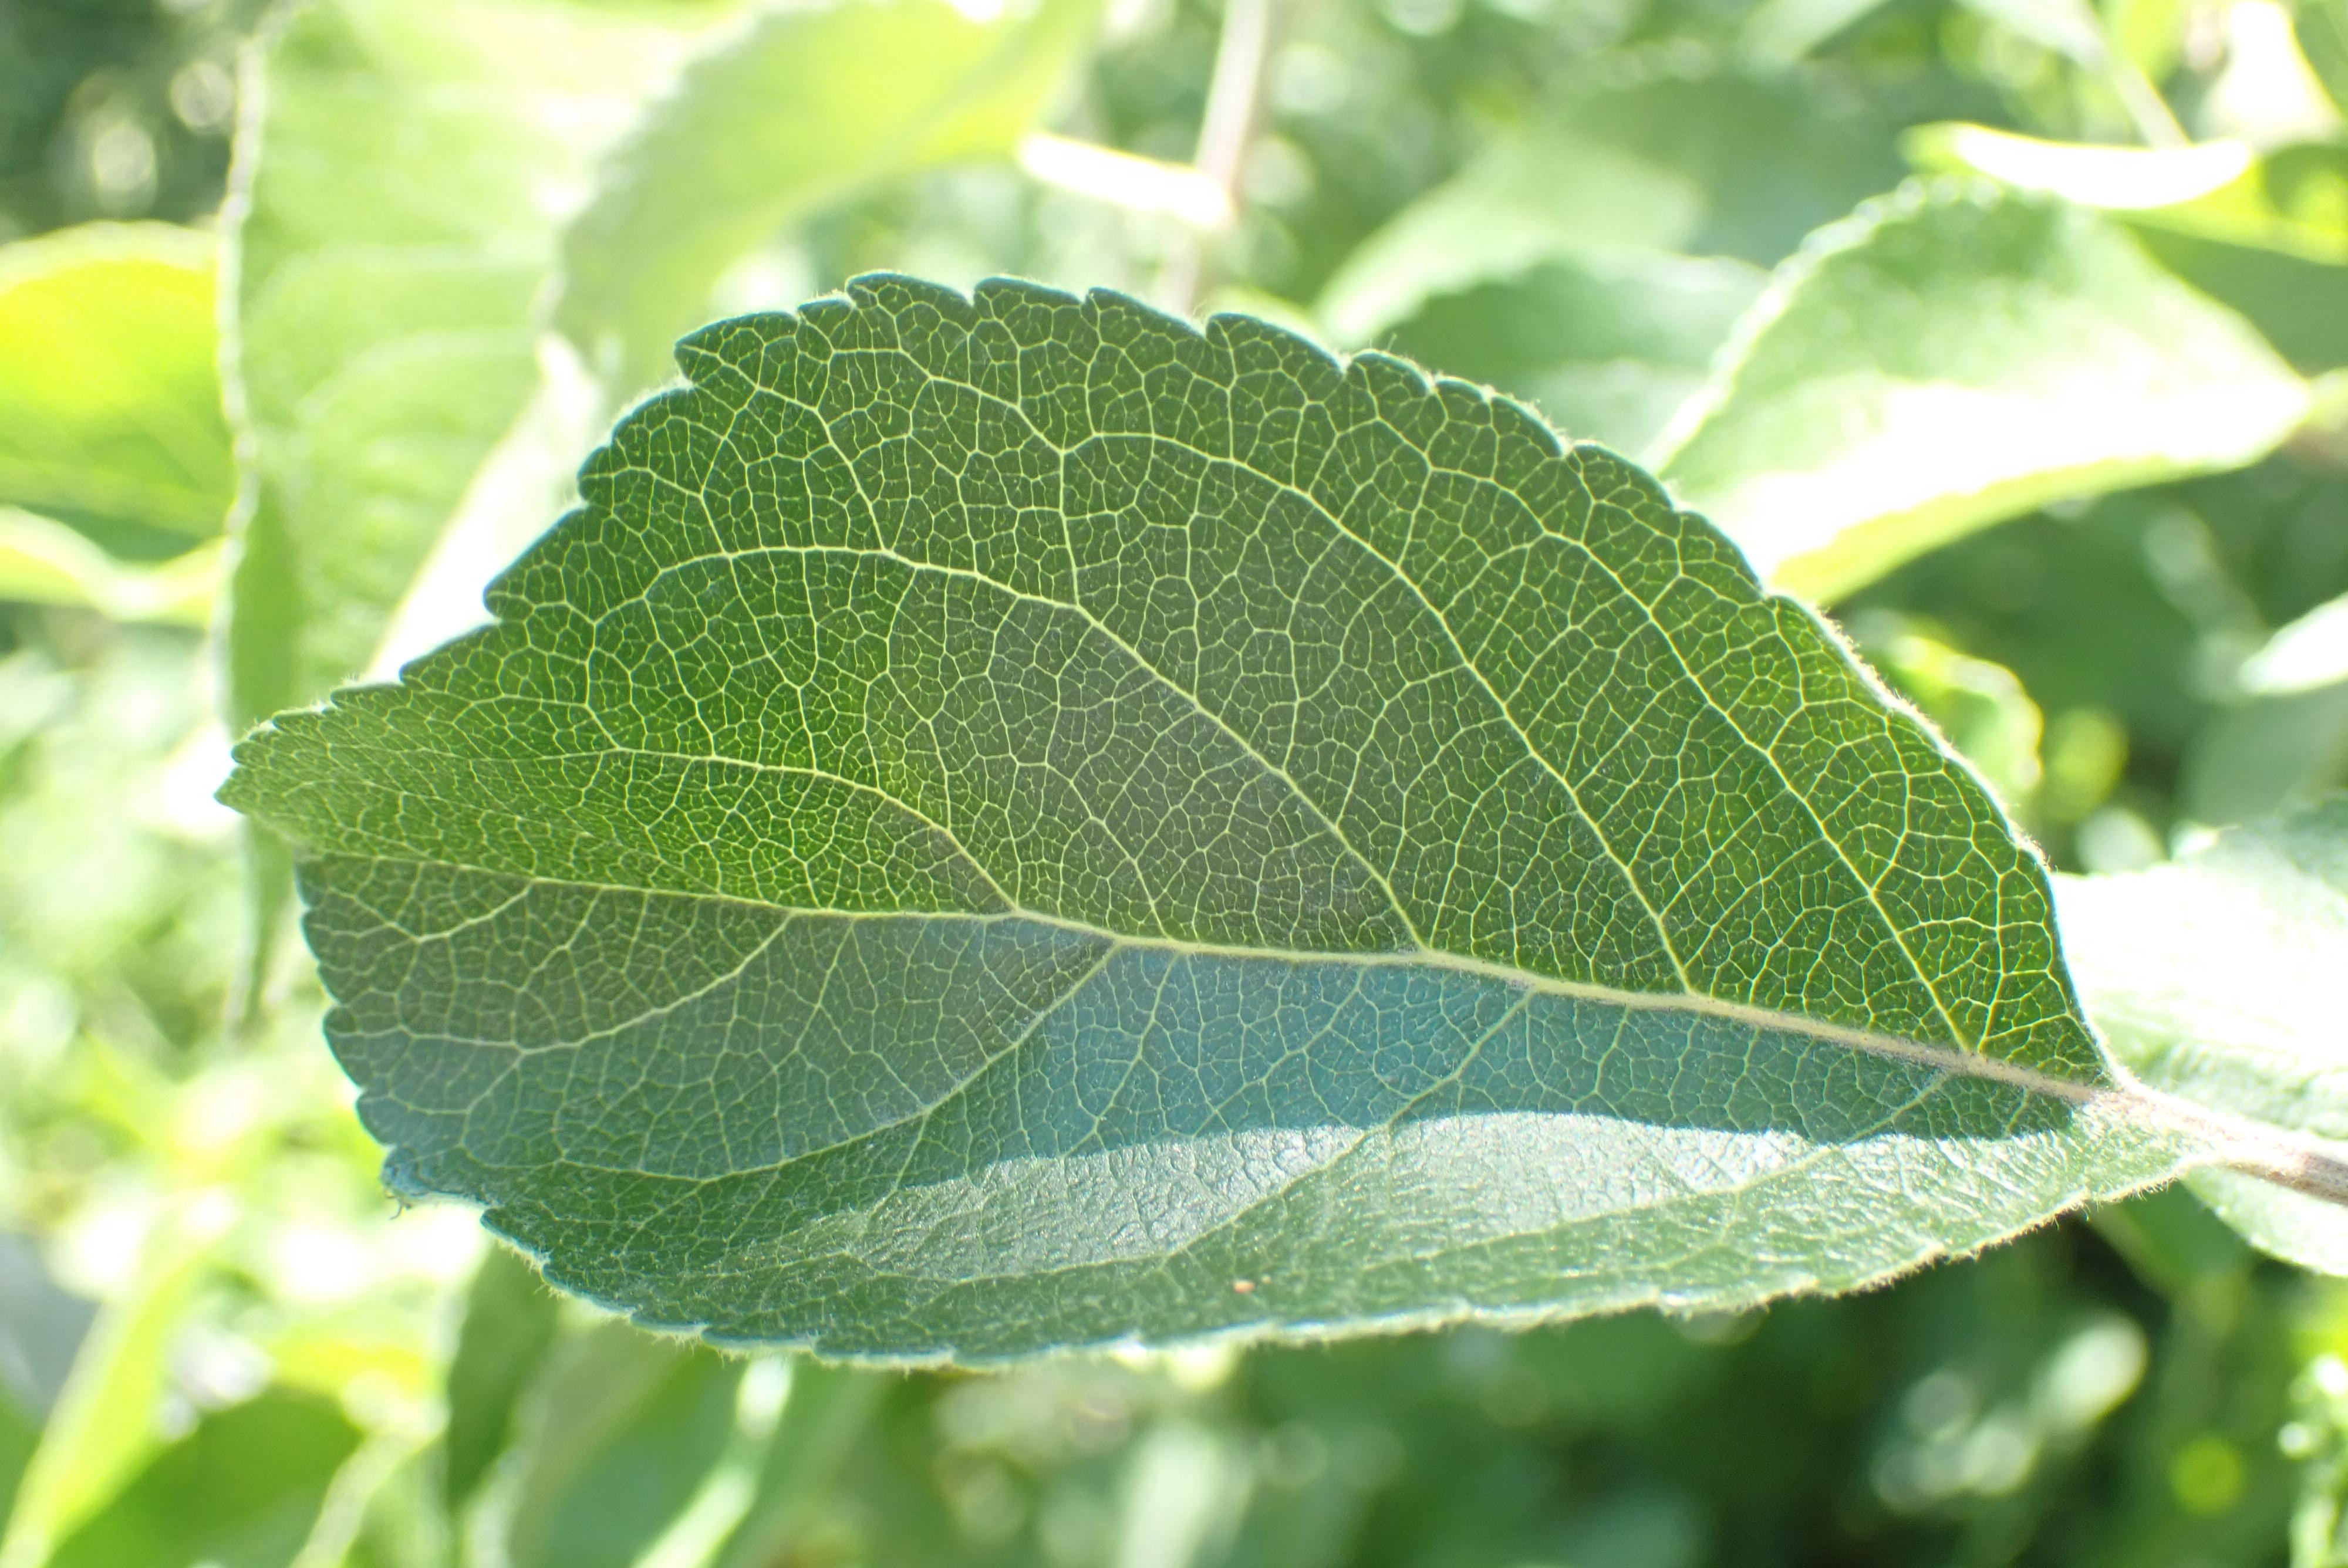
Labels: healthy